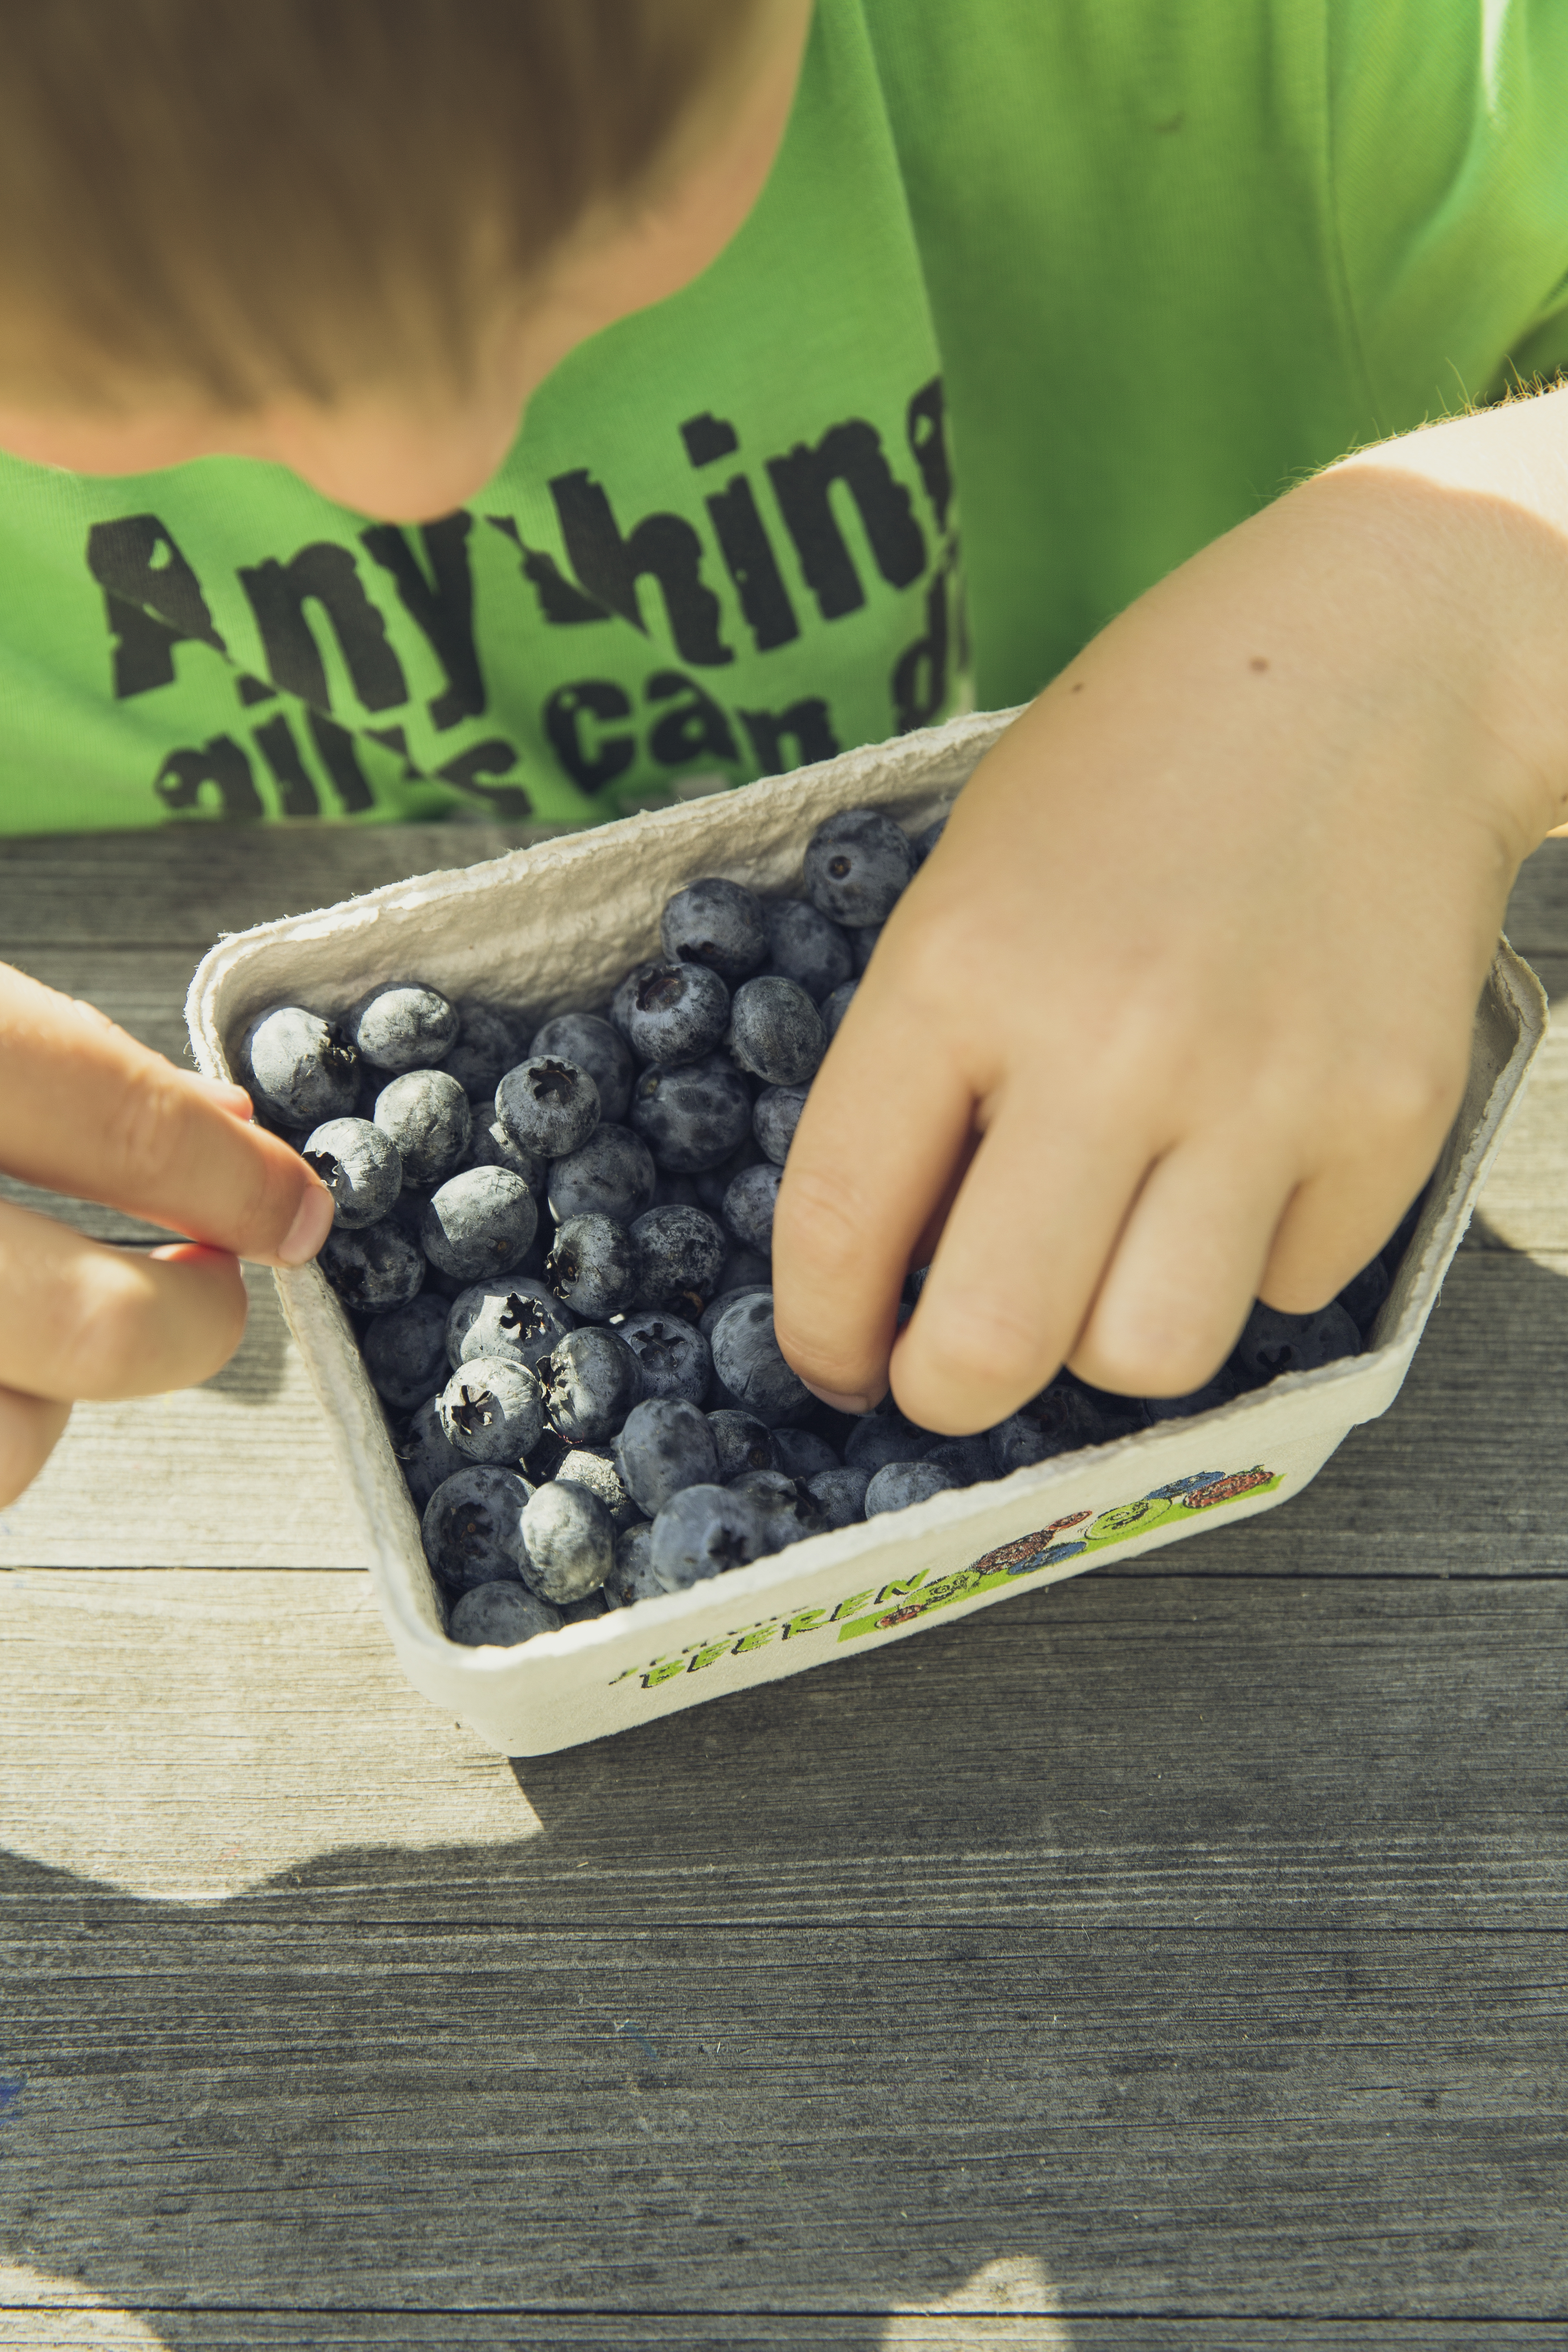
hand, table, plant, fruit, sweet, kid, summer, young, food, harvest, produce, blueberry, fresh, soil, child, business, agriculture, healthy, eat, health, cultivation, nutrition, fruits, organic, flowering plant, sense, land plant